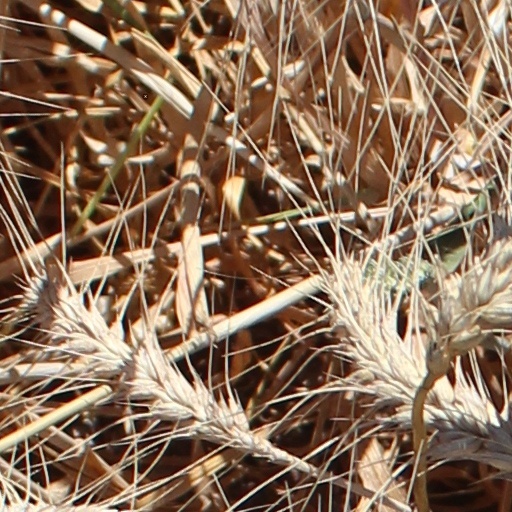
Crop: wheat